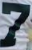
Number: 7